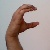
The image shows a hand gesture representing the letter 'C' in Indian Sign Language.